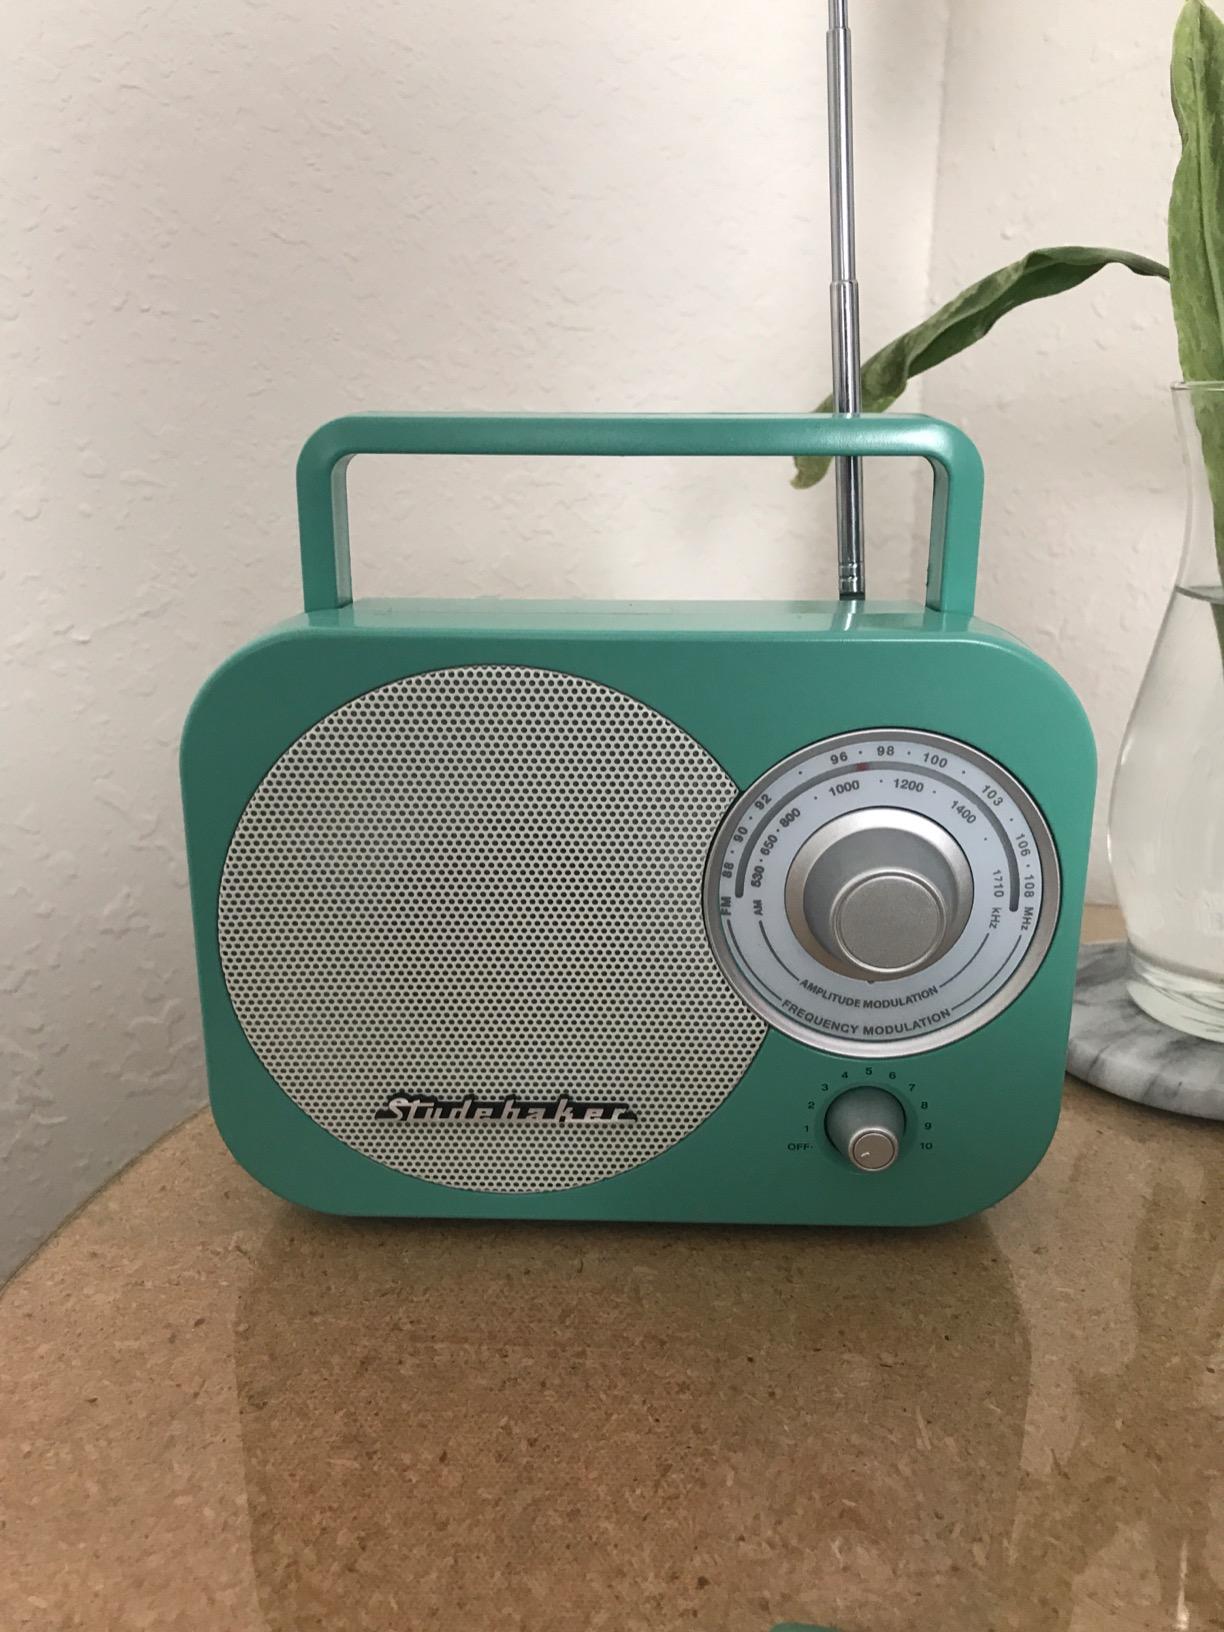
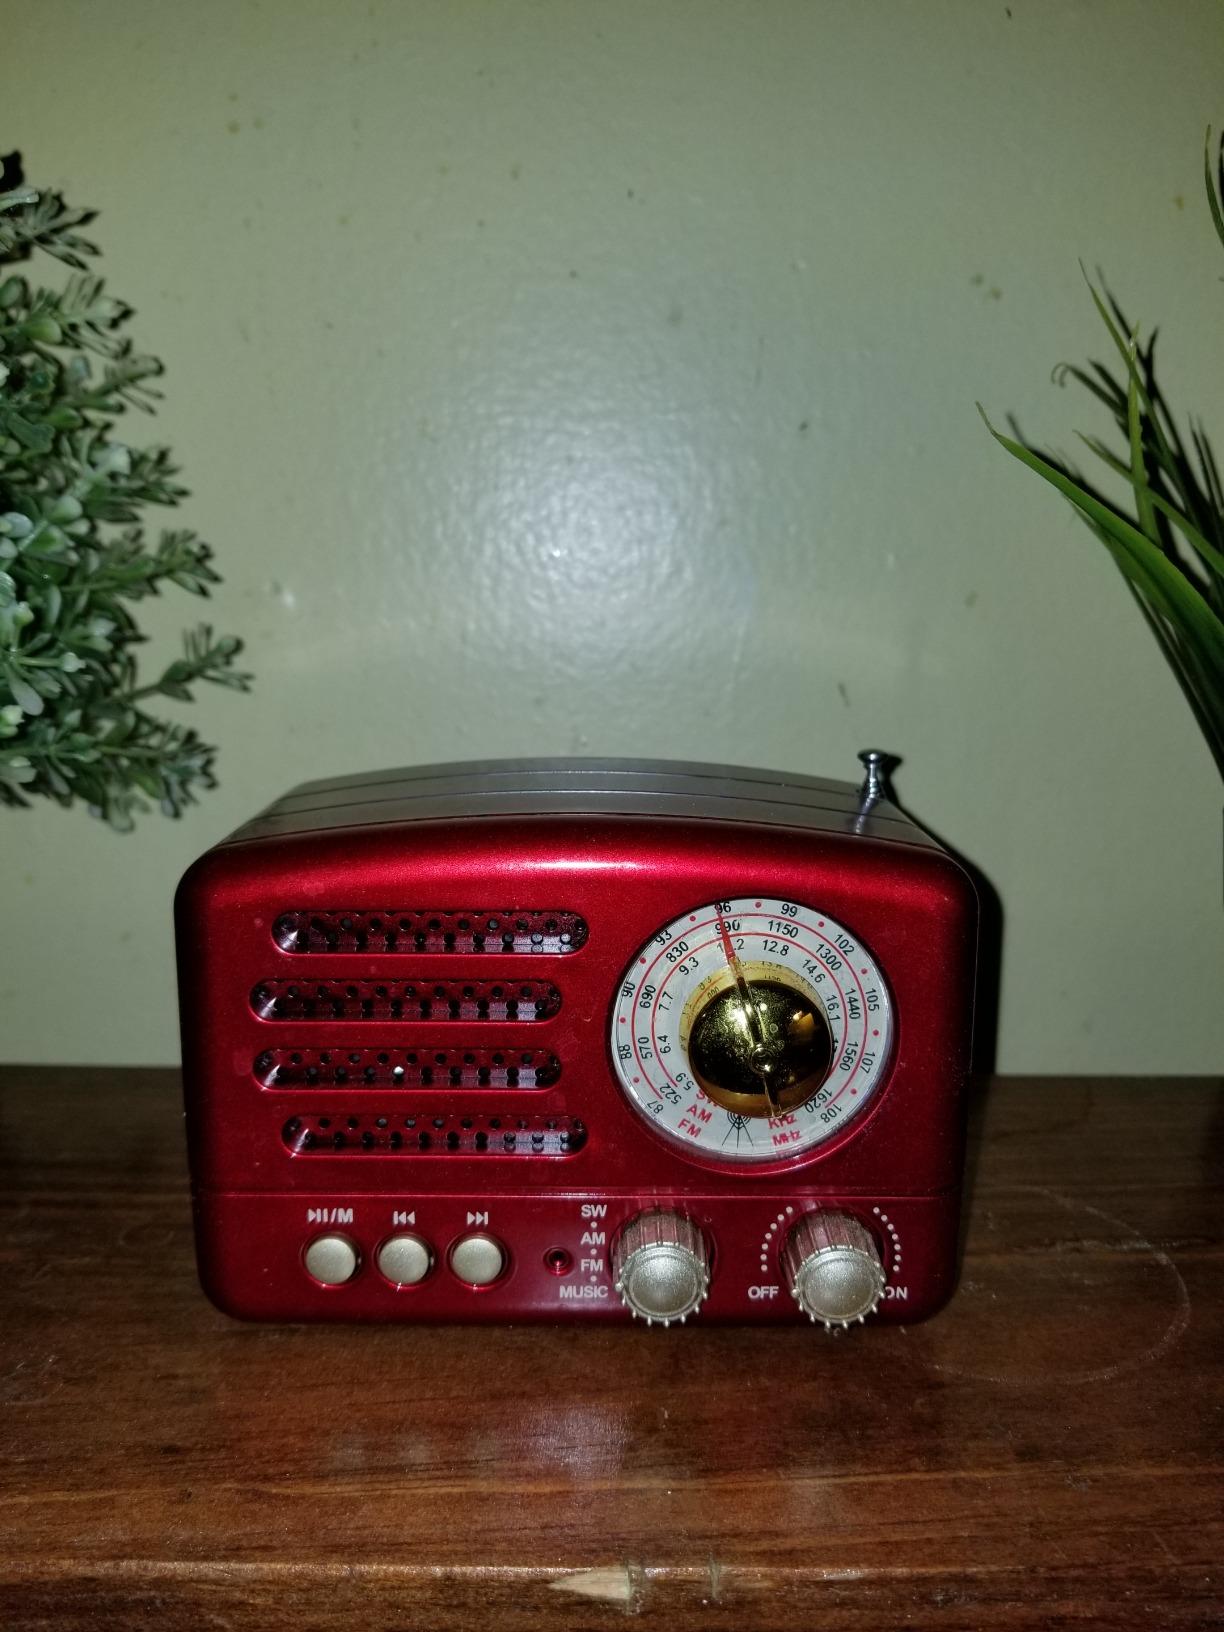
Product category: radio
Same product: no